Being at Home with Claude

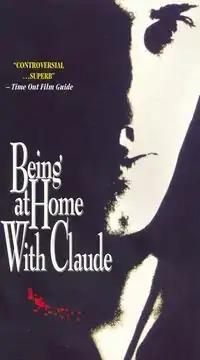
Video tape cover

Being at Home with Claude is a 1992 Canadian drama film directed by Jean Beaudin and based on the play by René-Daniel Dubois. The film stars Roy Dupuis as Yves, a gay man who has just murdered his lover Claude (Jean-François Pichette), and is attempting to explain his reasons to the police investigator (Jacques Godin).